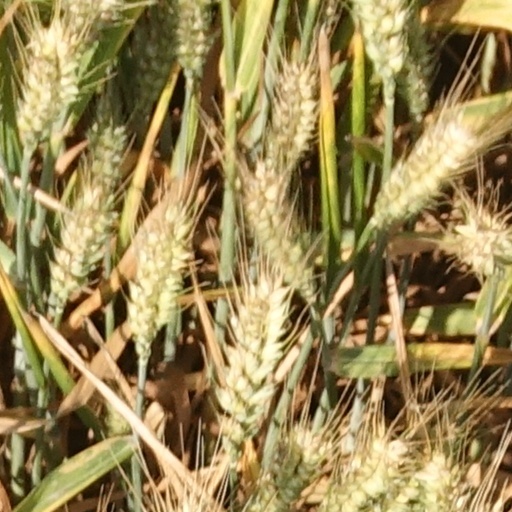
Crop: wheat